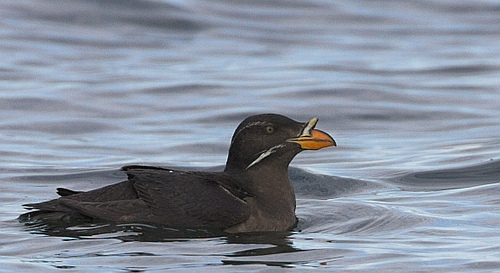
this black bird has an orange beak slightly pointing downwards, and a white malar stripe.
a large bird with with black crown and back with a orange bill
this black-colored bird has a thin white stripe nears its bill extending diagonally down the neck, and a faint white stripe at the eyebrow.
this water bird is primarily dark grey with a large, curved orange bill.
this large bird has a mostly dark grey body with a short blunt bill.
this bird has wings that are black and has an orange bill
this bird has wings that are brown and has an orange bill
this bird has a curved orange beak and a black body.
the bill of the bird is a distinctive orange, with a slight pointed curve at the tip.
a bird with an orange beak, black head and neck with black wings.
Species: Rhinoceros Auklet